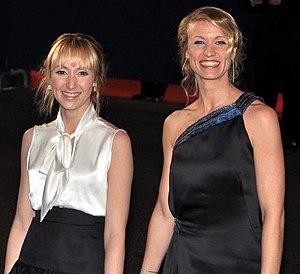
Audrey Lamy et Alexandra Lamy à la cérémonie des César
Audrey Lamy, née le 19 janvier 1981 à Alès, est une actrice et humoriste française.